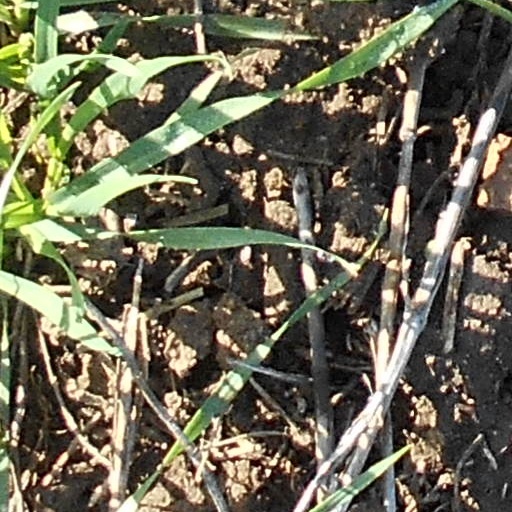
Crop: wheat